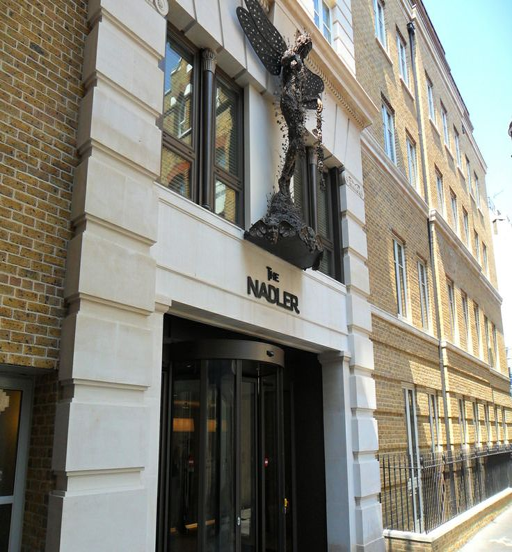
facing bricks were chosen to compliment the main facade .